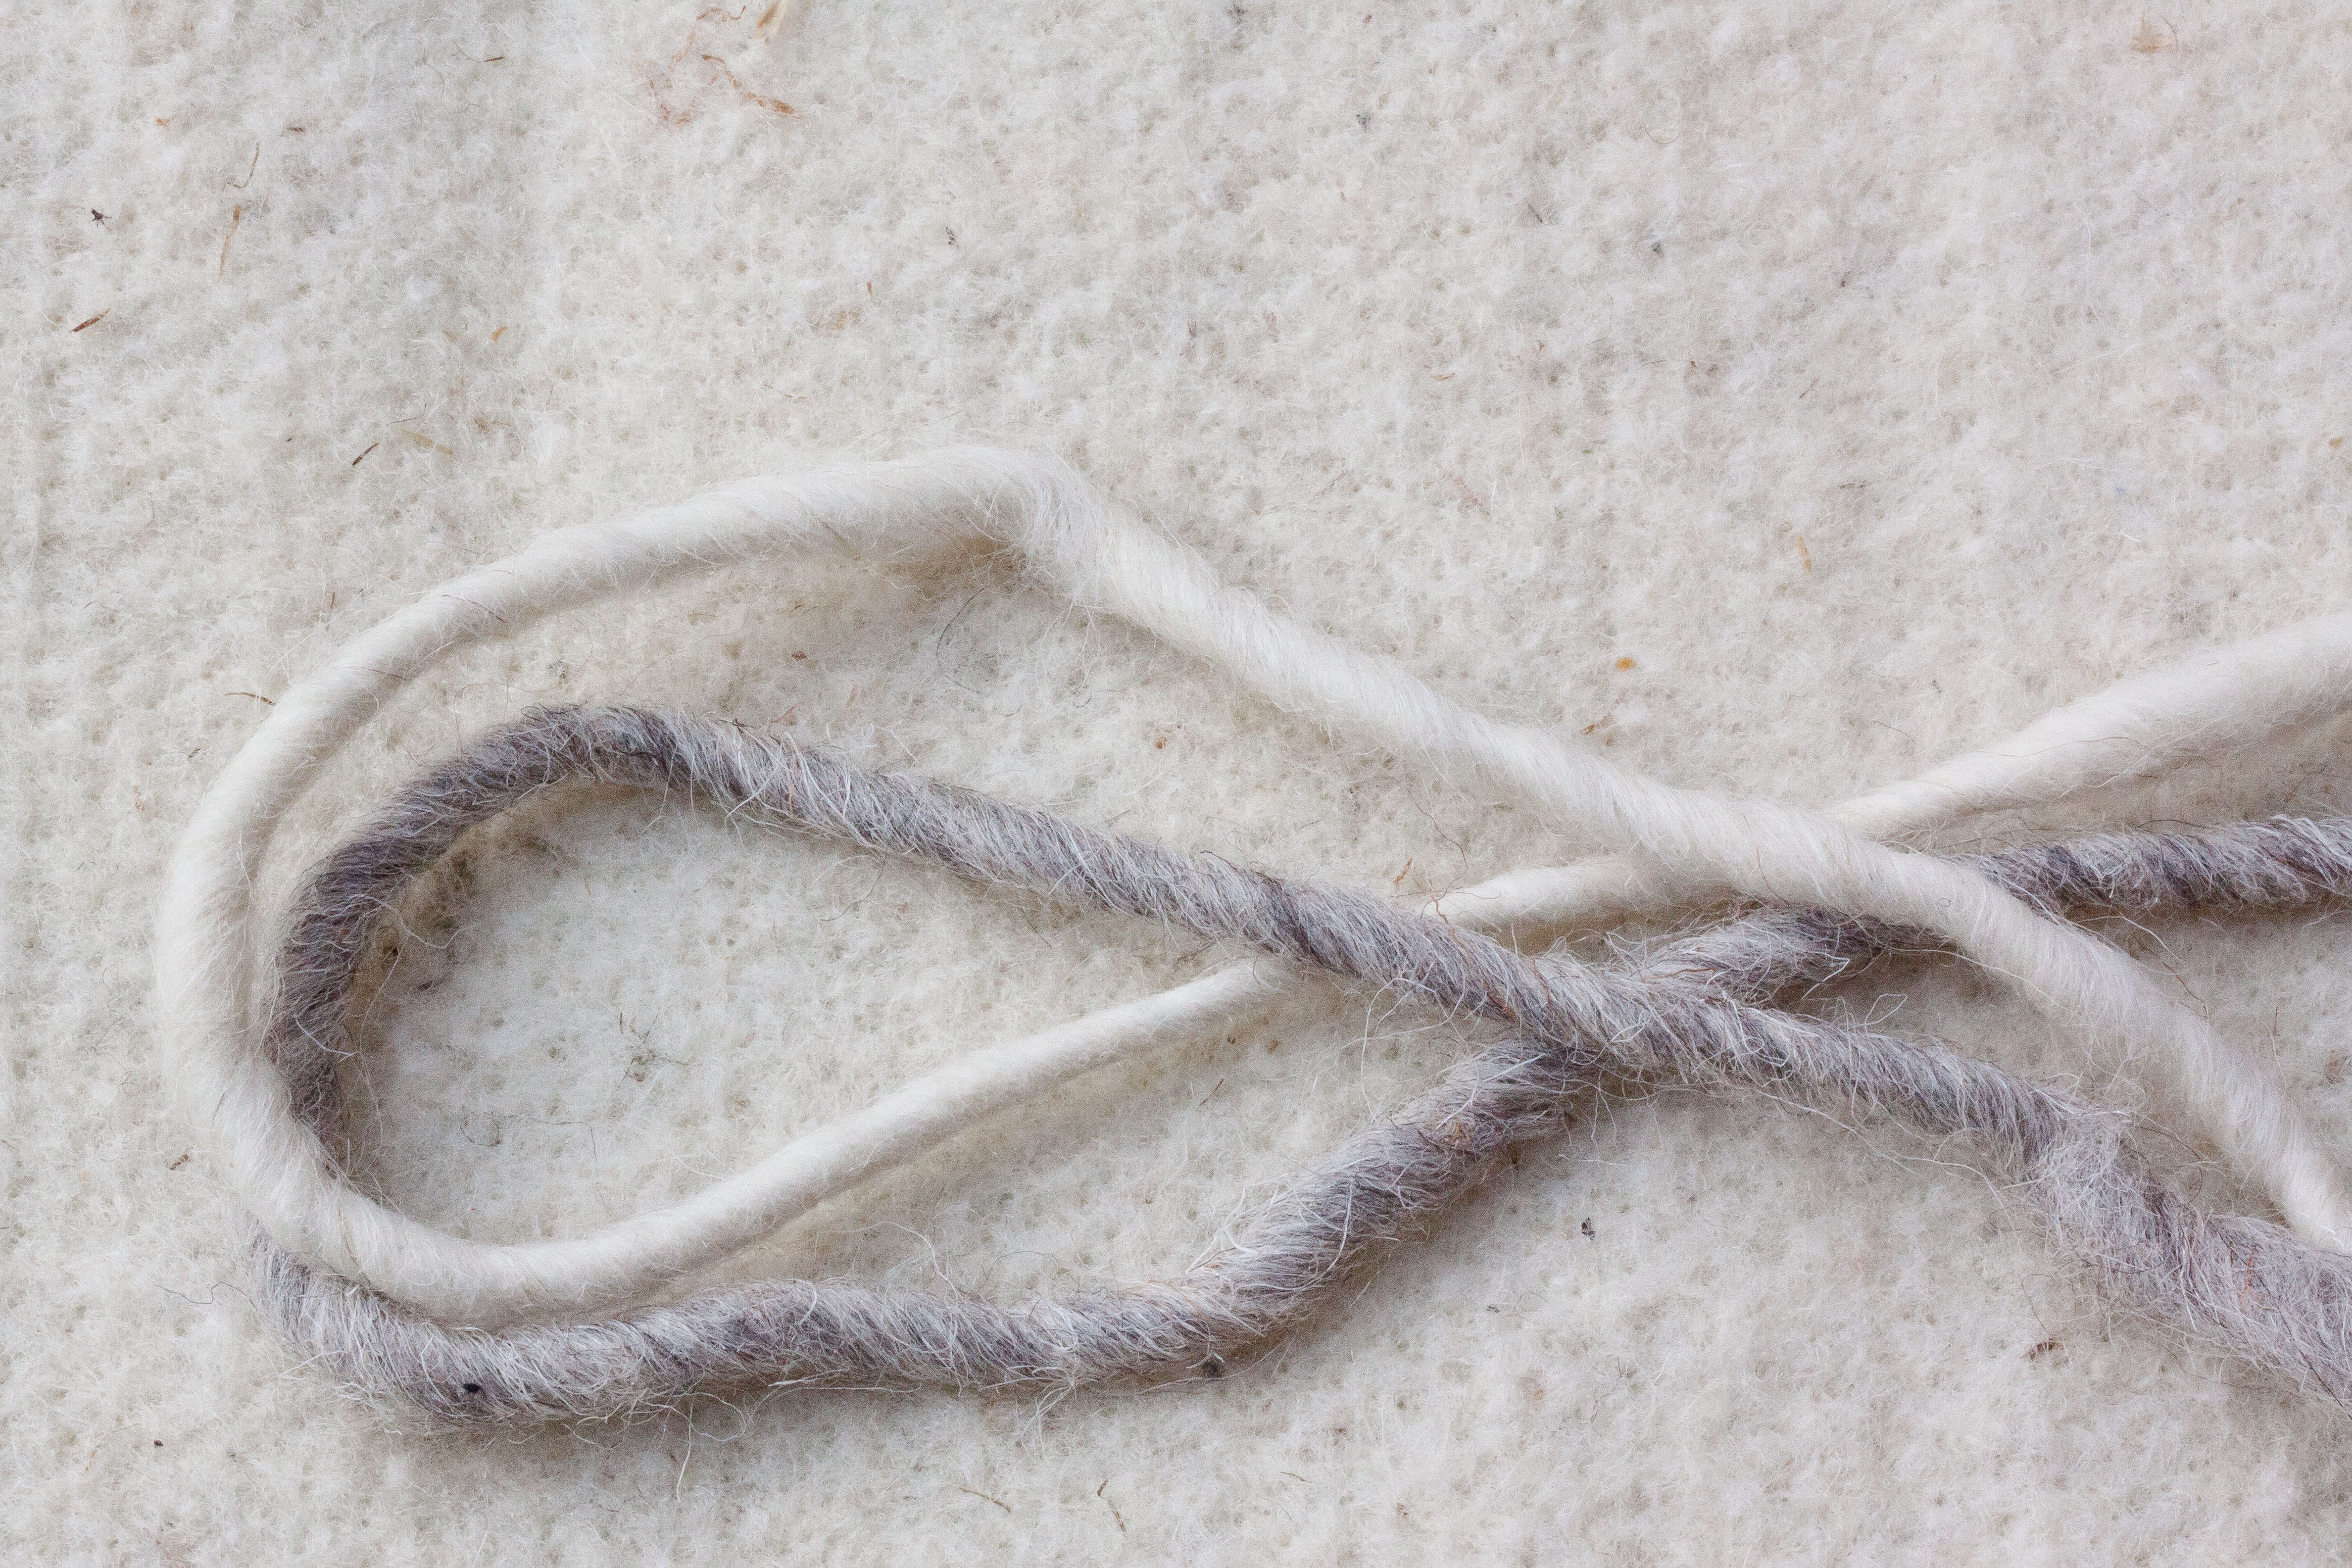
rope, white, wool, material, thread, textile, grey, soft, cuddly, natural product, middle ages, felted, natural fiber, sheep's wool, sheep wool felt, outer garments, sheep wool cords